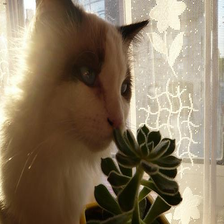
Species: cat
Breed: Ragdoll